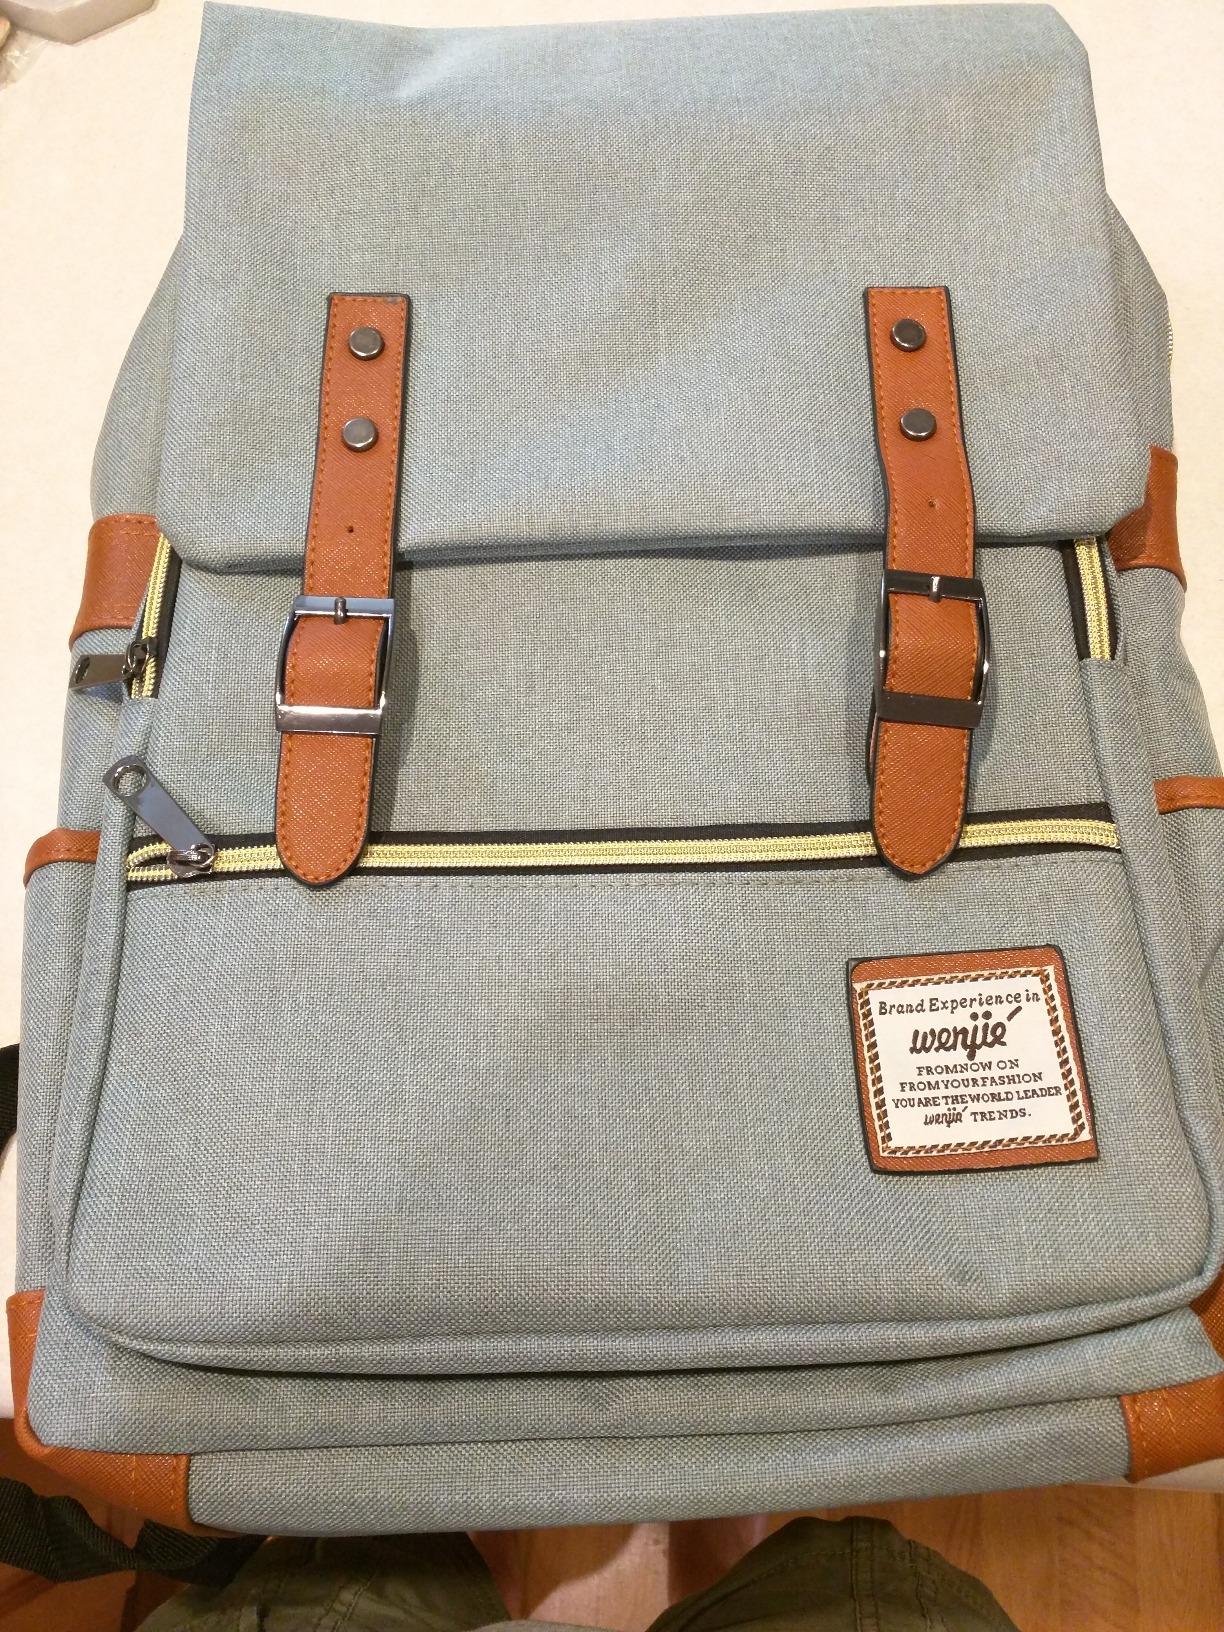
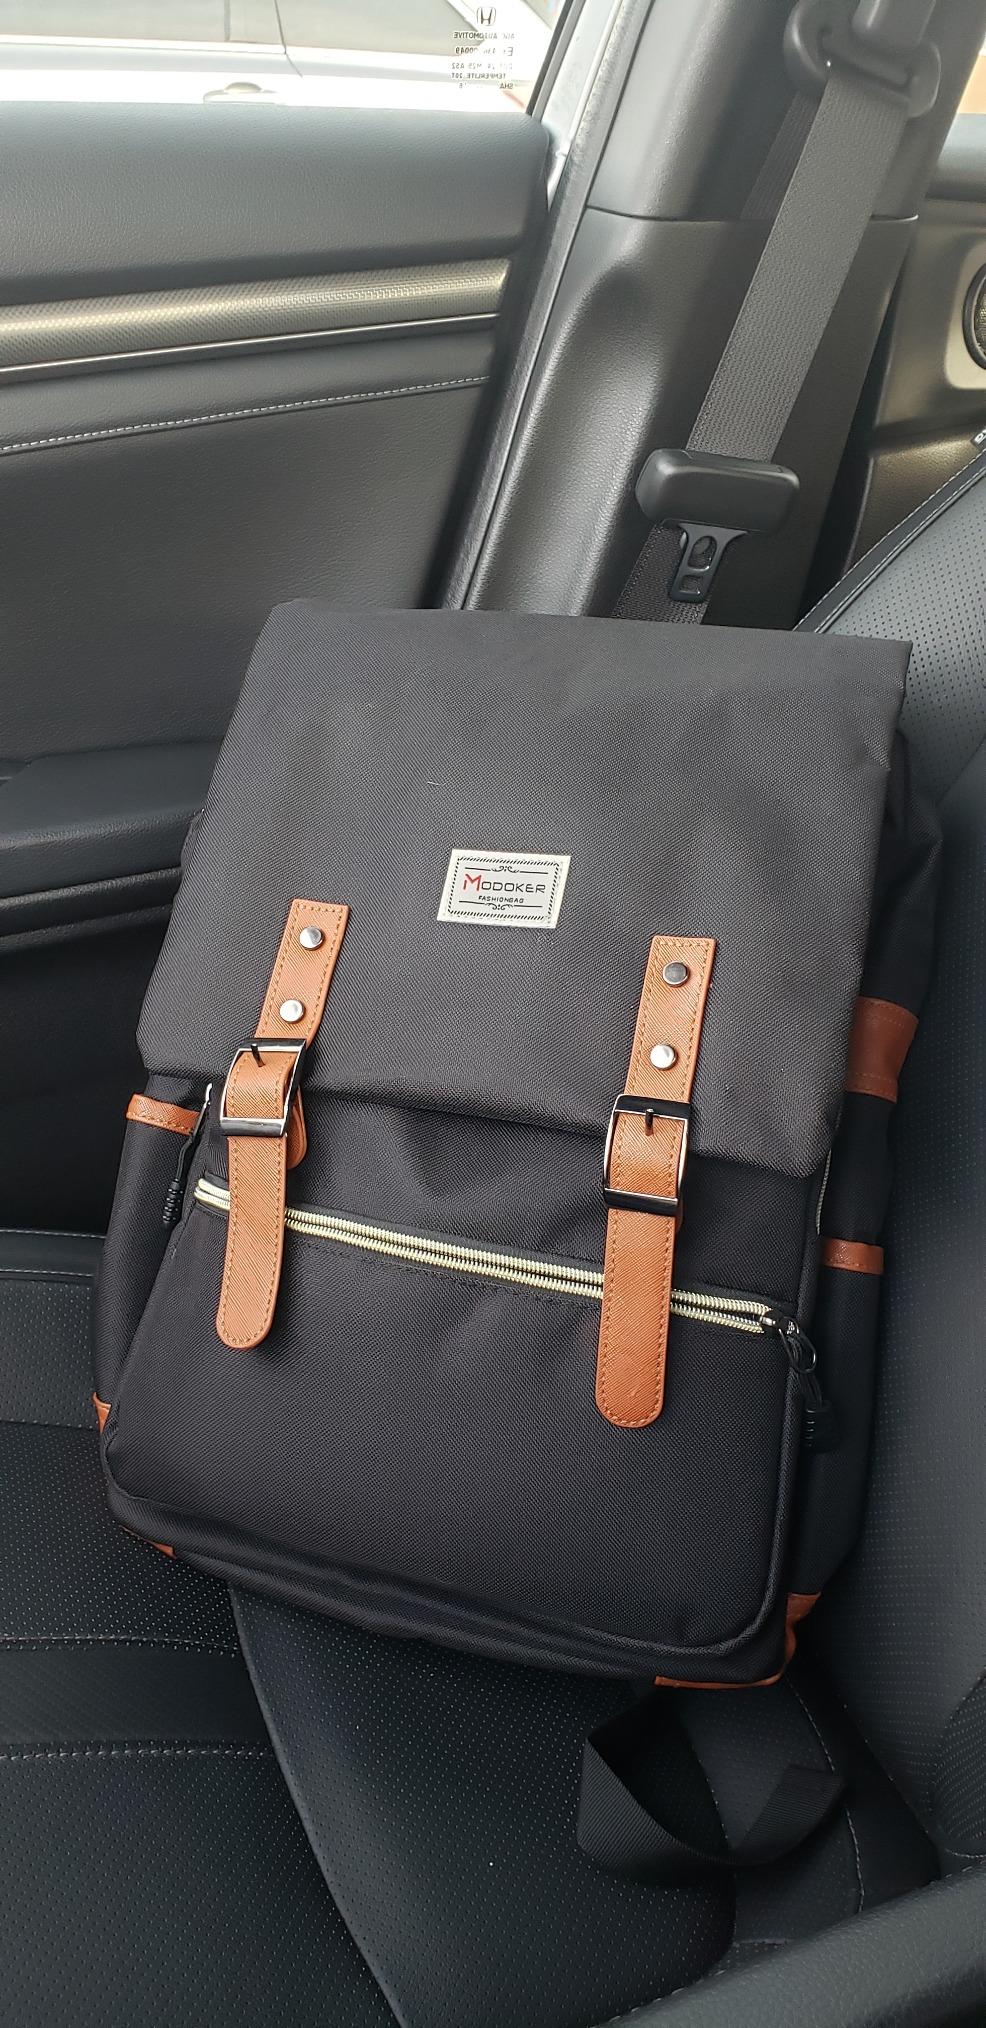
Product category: bag
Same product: no